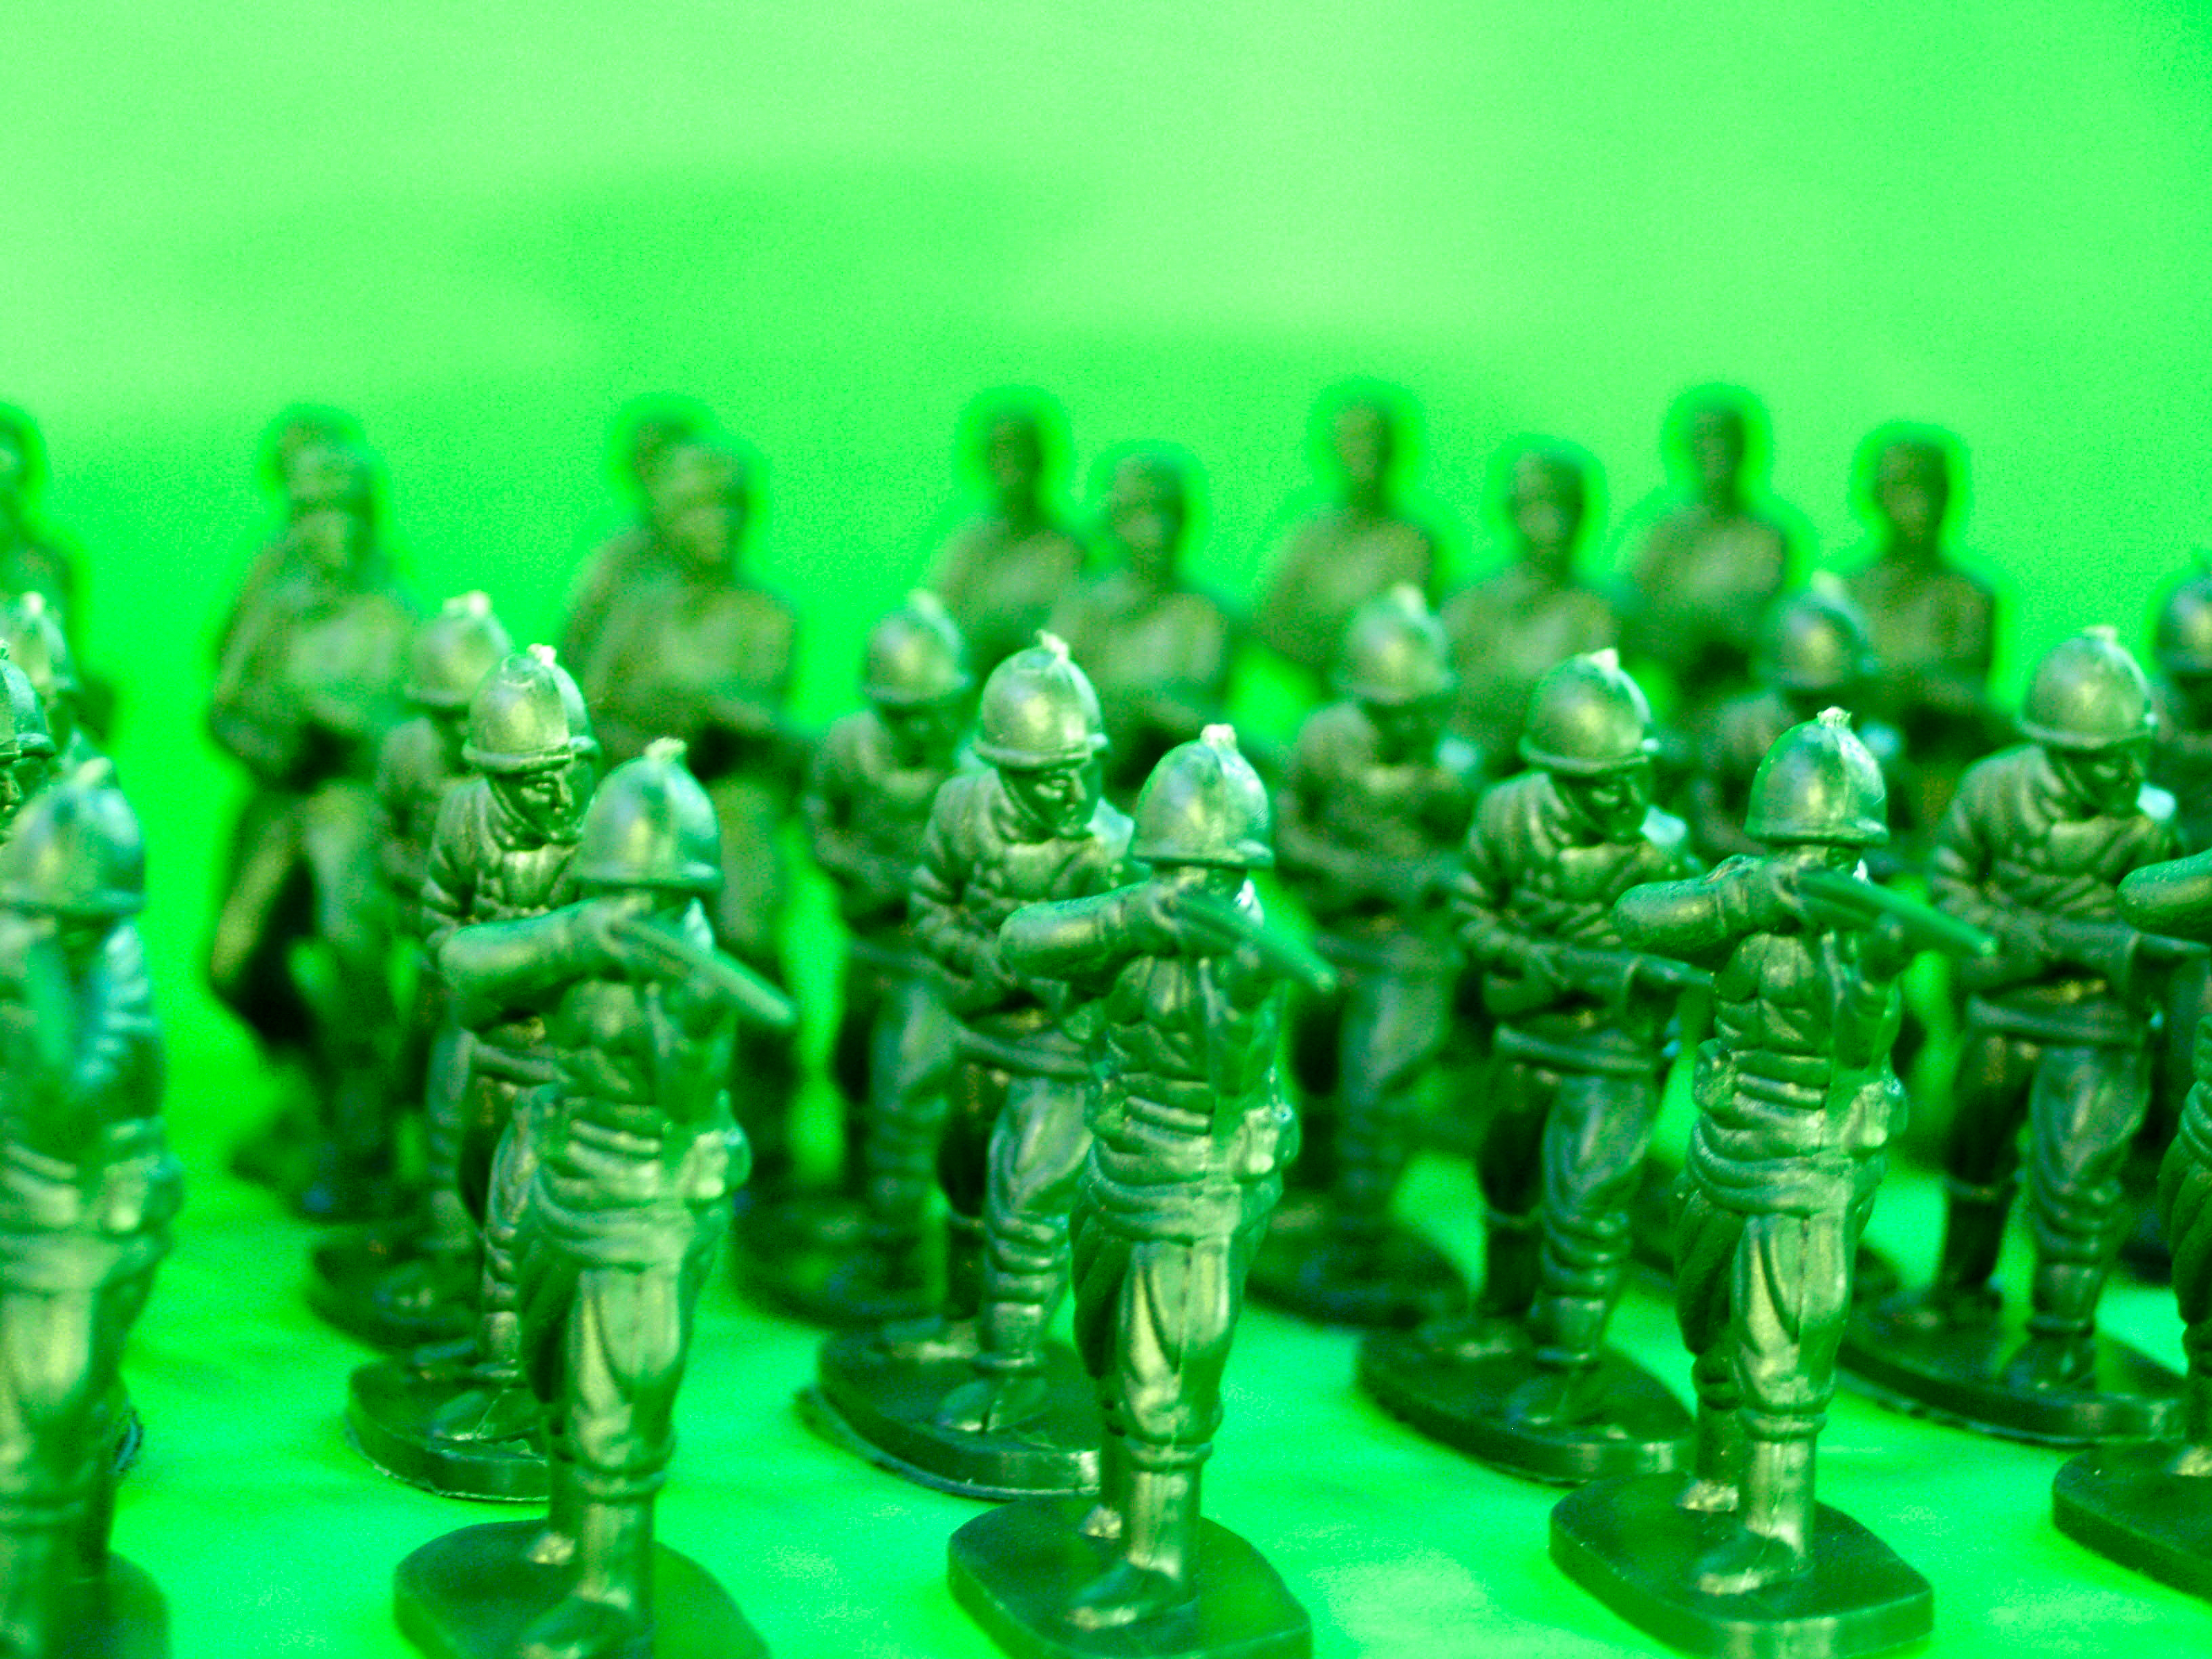
war, plastic, small, army, green, toy, weapon, military, gun, soldier, combat, tiny, isolated, object, model, troop, miniature, white, figurine, commando, play, man, figure, battle, attack, background, enemy, action, warfare, childhood, army men, military organization